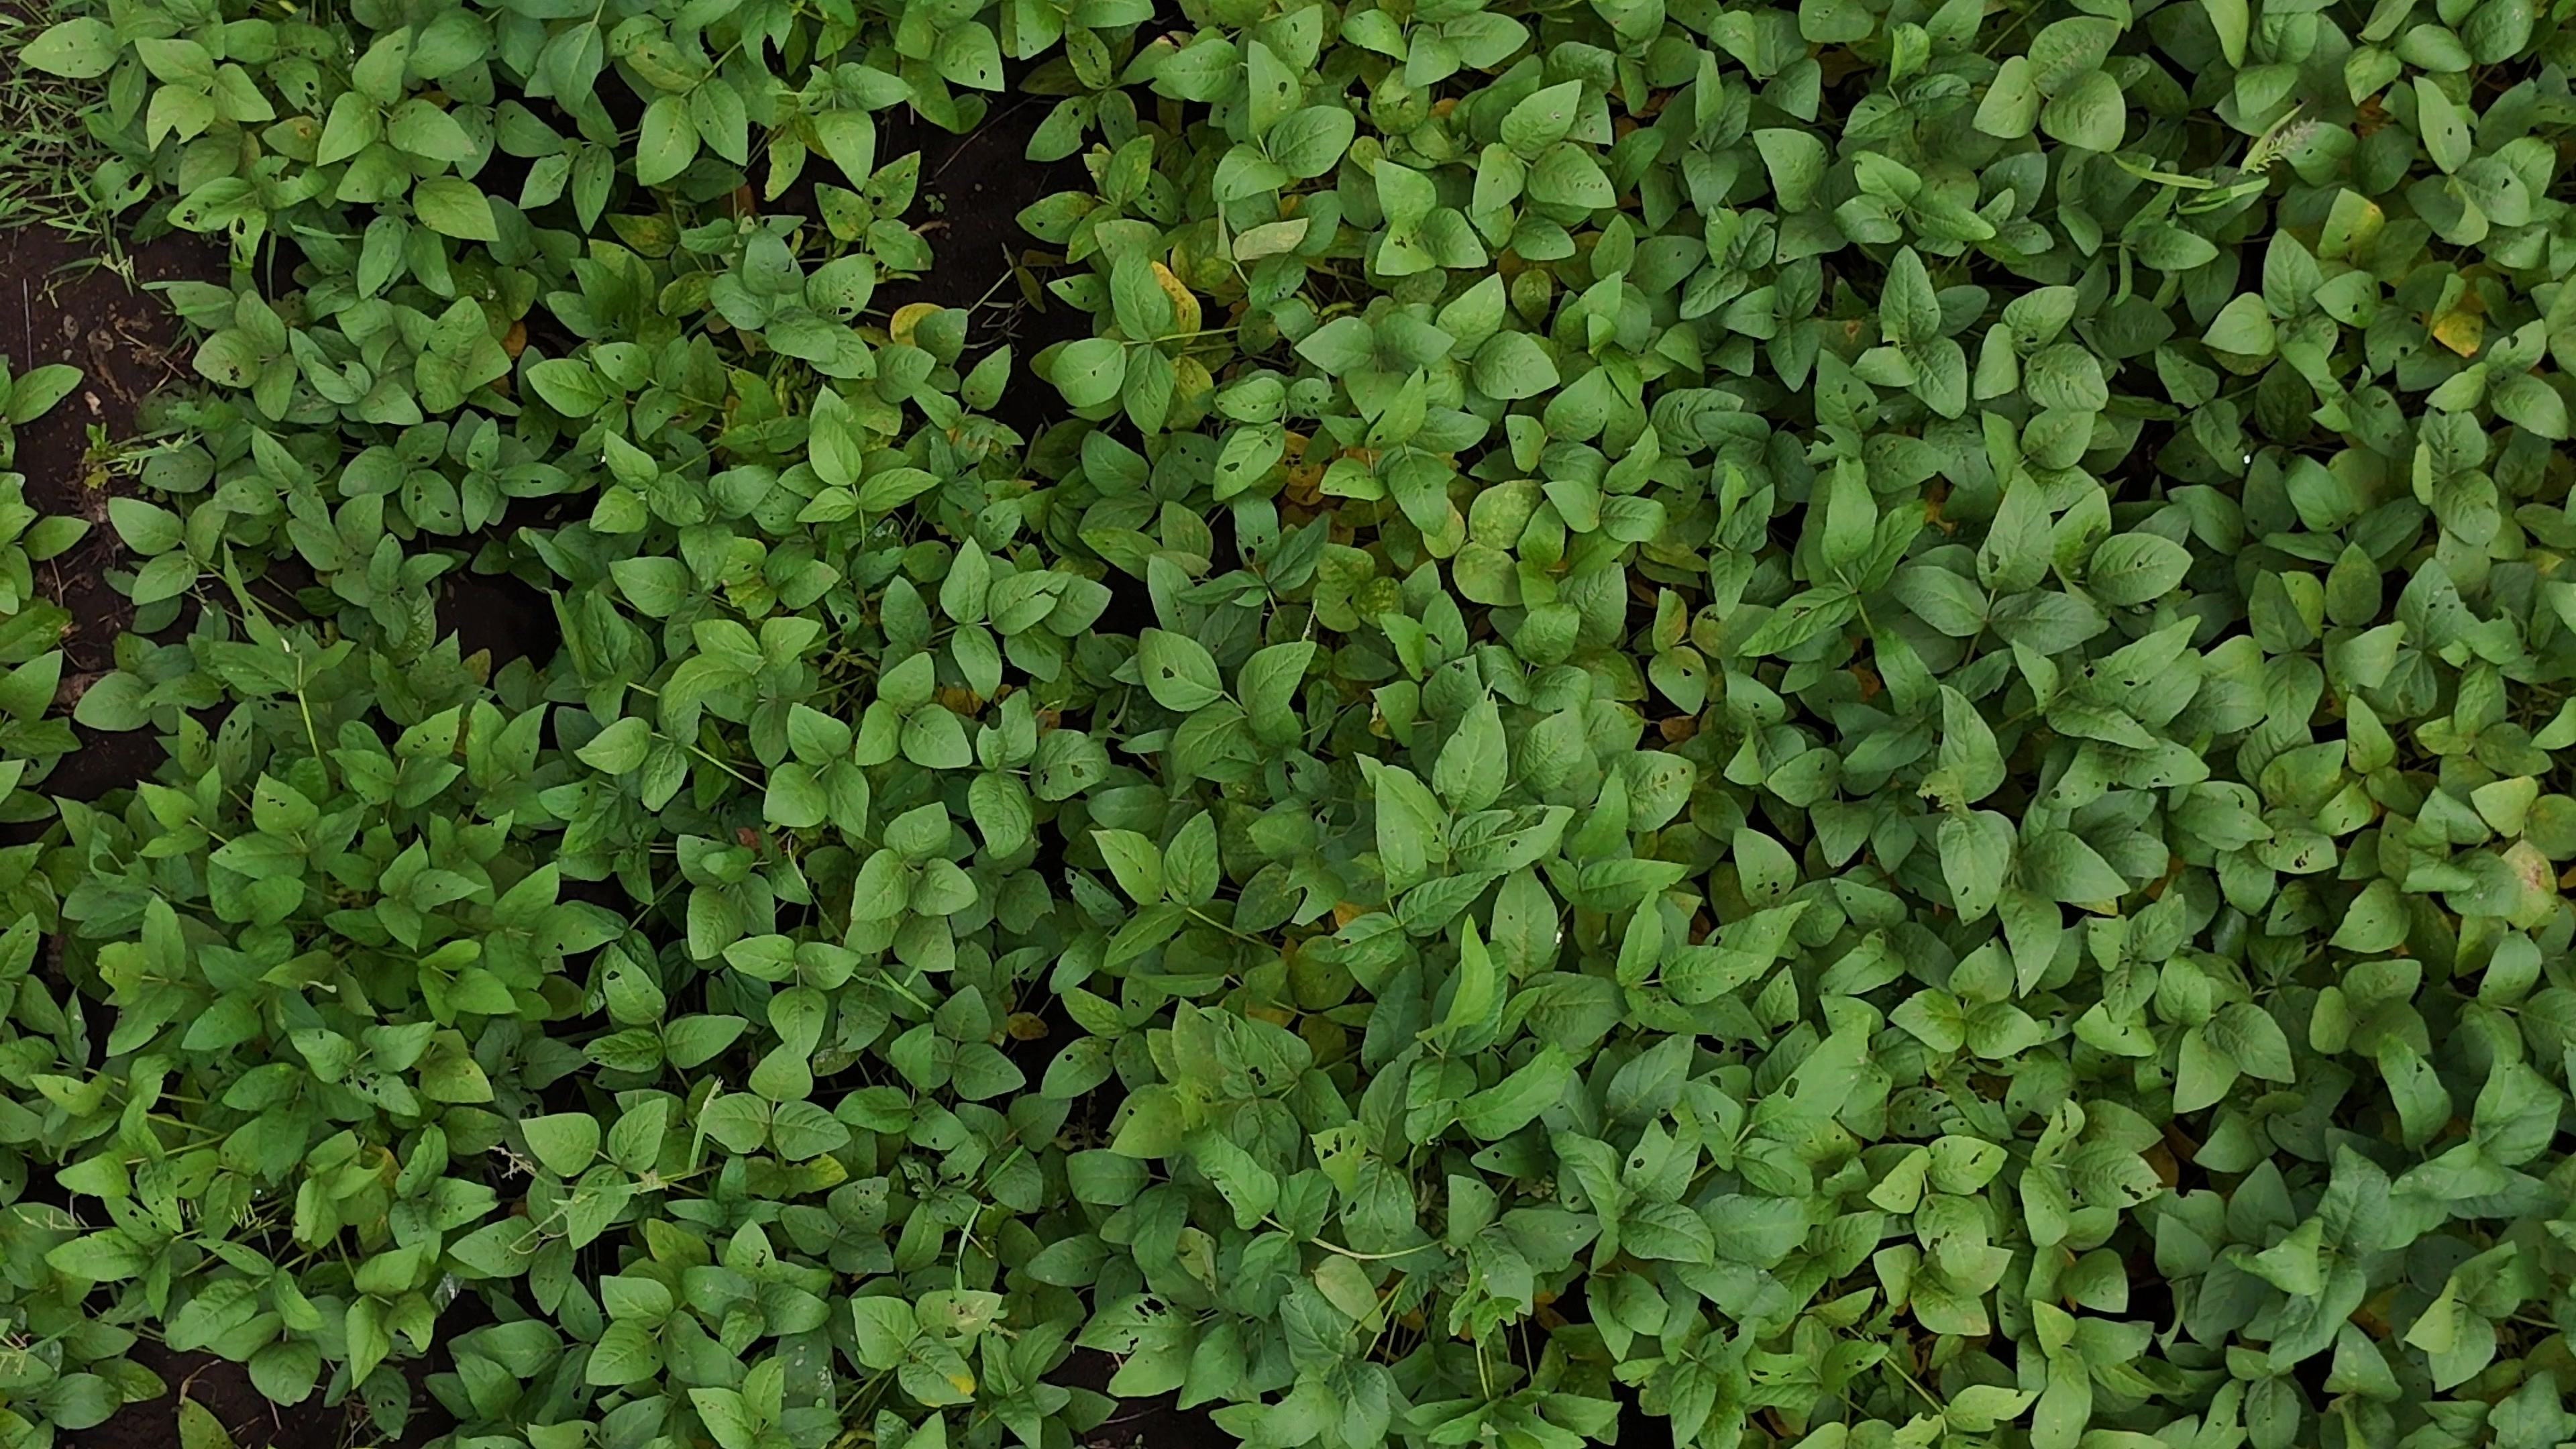
Label: Mosaic